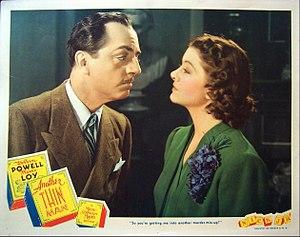
Nick joue et gagne est un film américain réalisé par W. S. Van Dyke, sorti en 1939.